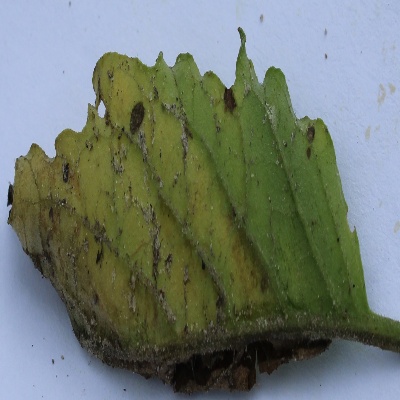
Crop: Tomato
Condition: verticulium wilt